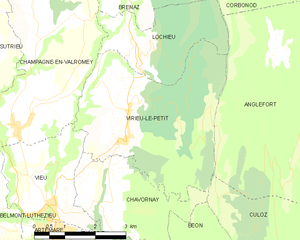
Carte des communes françaises: Virieu-le-Petit